Pocahontas Fuel Company Store and Office Buildings

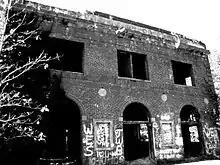

The two-story brick company store sits on a stone foundation. It features a brick cornice with a concrete parapet and a concrete entablature with dentils in the Classical Revival style. The store building housed the store and a post office.